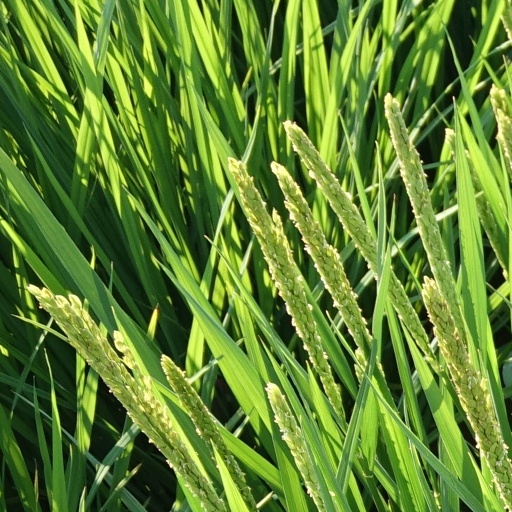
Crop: rice